Batu Caves

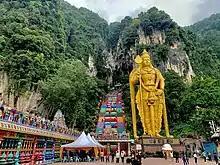
Entrance to the cave complex with the Murugan statue in the front

Batu Caves is a 325-m tall mogote with a series of limestone caves in Gombak, Selangor, Malaysia. It is located about north of the capital city of Kuala Lumpur. The cave complex contains many Hindu temples, the most popular of which is a shrine dedicated to the deity Murugan. It is the focal point of the Tamil Hindu festival of Thaipusam in Malaysia. The complex also hosts a high Murugan statue, one of the largest Murugan statues in the world.